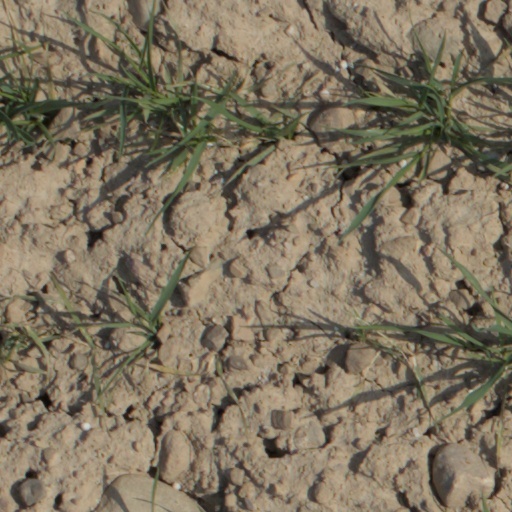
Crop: wheat